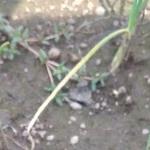
Crop: Onion
Condition: fusarium-d